Marge Gets a Job

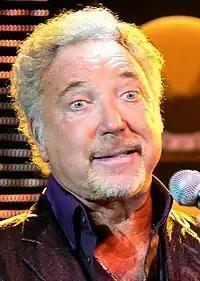
Singer Tom Jones guest stars and Marge is revealed as a huge fan.

The idea for the show came from Conan O'Brien, who thought of Marge getting a job at the power plant and that Mr. Burns has a crush on her. The animators had trouble animating Marge with the suit and lipstick. Director Jeff Lynch said there were a few scenes where Marge "looks like a monster". All the jargon used by Troy McClure was taken from a Time–Life foundation repair book and used accurately. The original subplot for the episode was Mr. Burns telling Homer to dress up as Mister Atom and have him go to schools to talk to the children. The cast liked Tom Jones as a guest star, finding him genial and fun to work with. He offered to perform a concert after he was done recording lines.